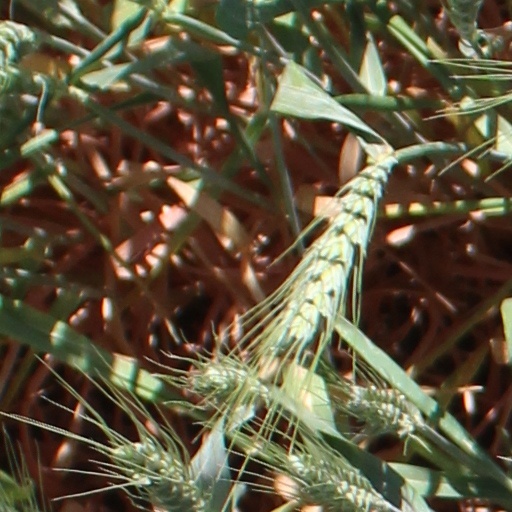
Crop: wheat